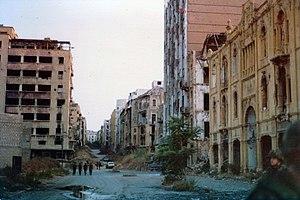
La Ligne verte était une ligne de démarcation à Beyrouth, la capitale du Liban, durant la guerre civile libanaise de 1975 à 1990. Elle séparait les quartiers musulmans de Beyrouth-Ouest des quartiers chrétiens de Beyrouth-Est, de part et d'autre de la rue de Damas.